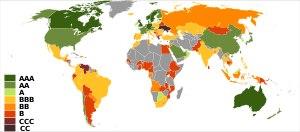
Liste de notes souveraines par pays pour les trois principales agences de notation financière : Standard & Poor's, Fitch et Moody's.